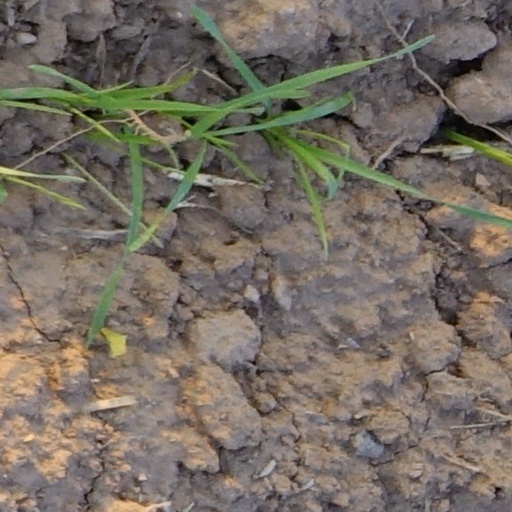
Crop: wheat